Robert R. Wilson

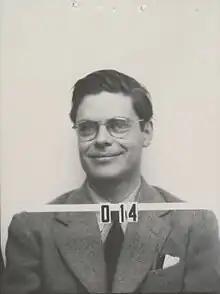
Robert R. Wilson's ID badge photo from Los Alamos

The work at Princeton was terminated during World War II when Oppenheimer's secret laboratory for research on the atomic bomb, the Manhattan Project's Los Alamos National Laboratory, opened in 1943. "Like a bunch of professional soldiers," Wilson later recalled, "we signed up, en masse, to go to Los Alamos."